Therese Forster

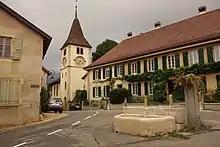
A road with a church in Bôle, Switzerland

Her mother married Huber on 10 April 1794 and the family moved to Bôle near Neuchâtel in June 1794. The family started to speak French, a native language of Ludwig Huber, who had grown up bilingual as son of a German father and a French mother. Their life in rural Bôle was difficult financially, as there was no fixed income, but both Forster and her mother described this as the happiest time in their lives. They had contact with Isabelle de Charrière, who lived in nearby Colombier, and her friend Benjamin Constant.